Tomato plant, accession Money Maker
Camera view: bottom (45 deg); turntable rotation: 60 degrees
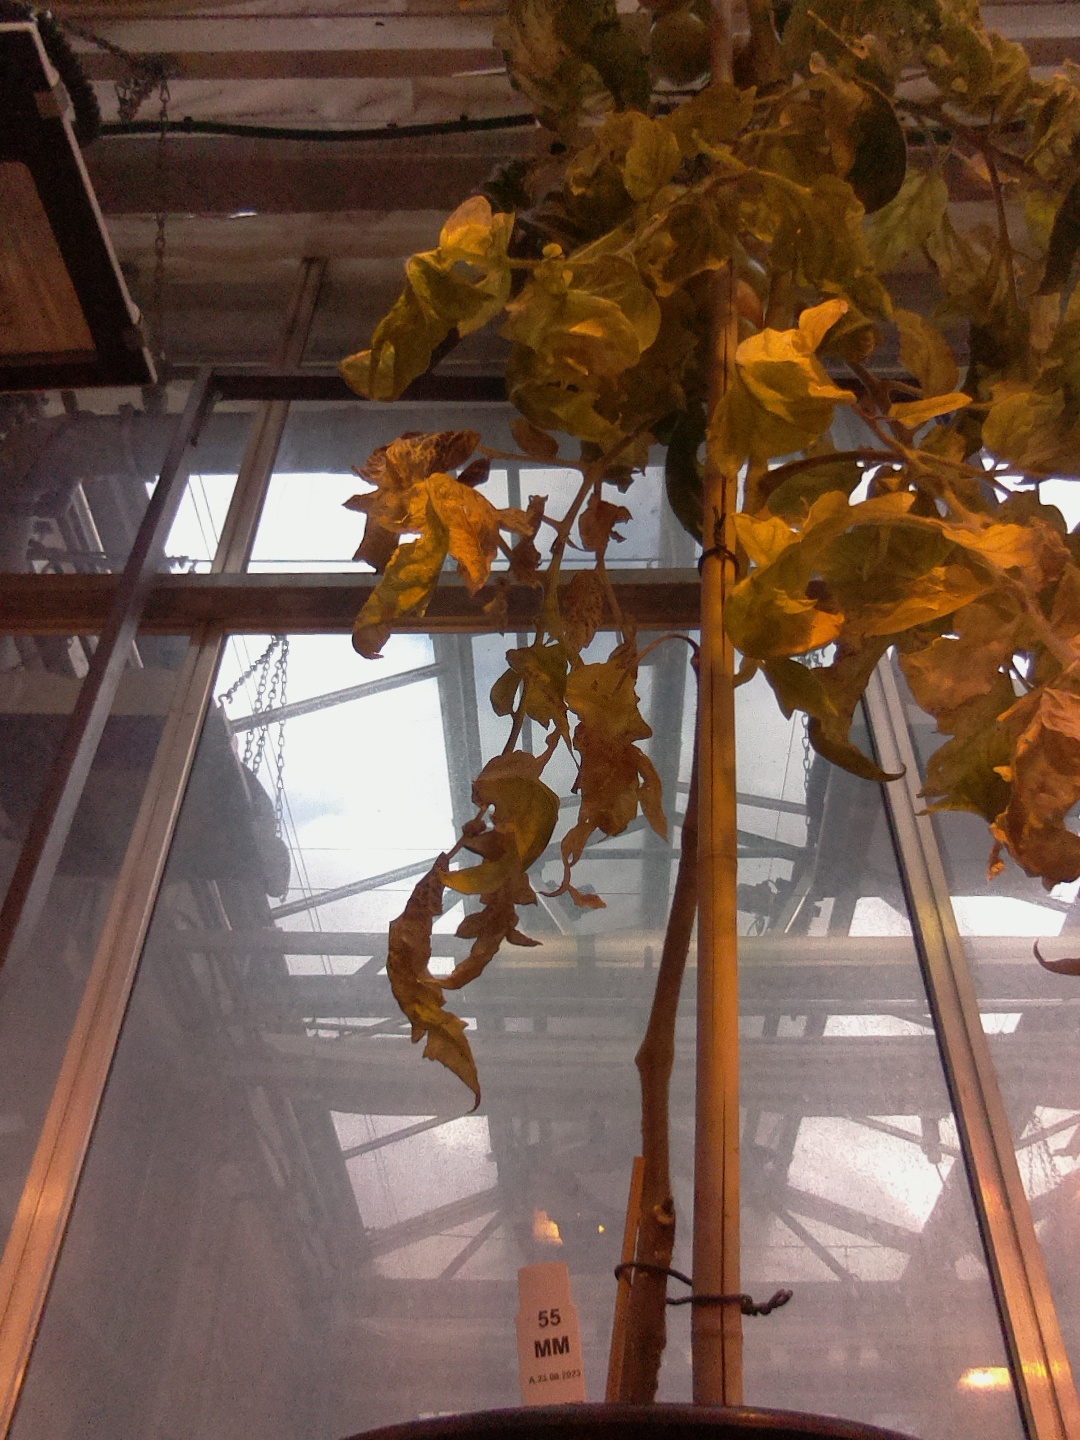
BBCH growth stage 80: fruits start showing typical ripe color (orange -> red)